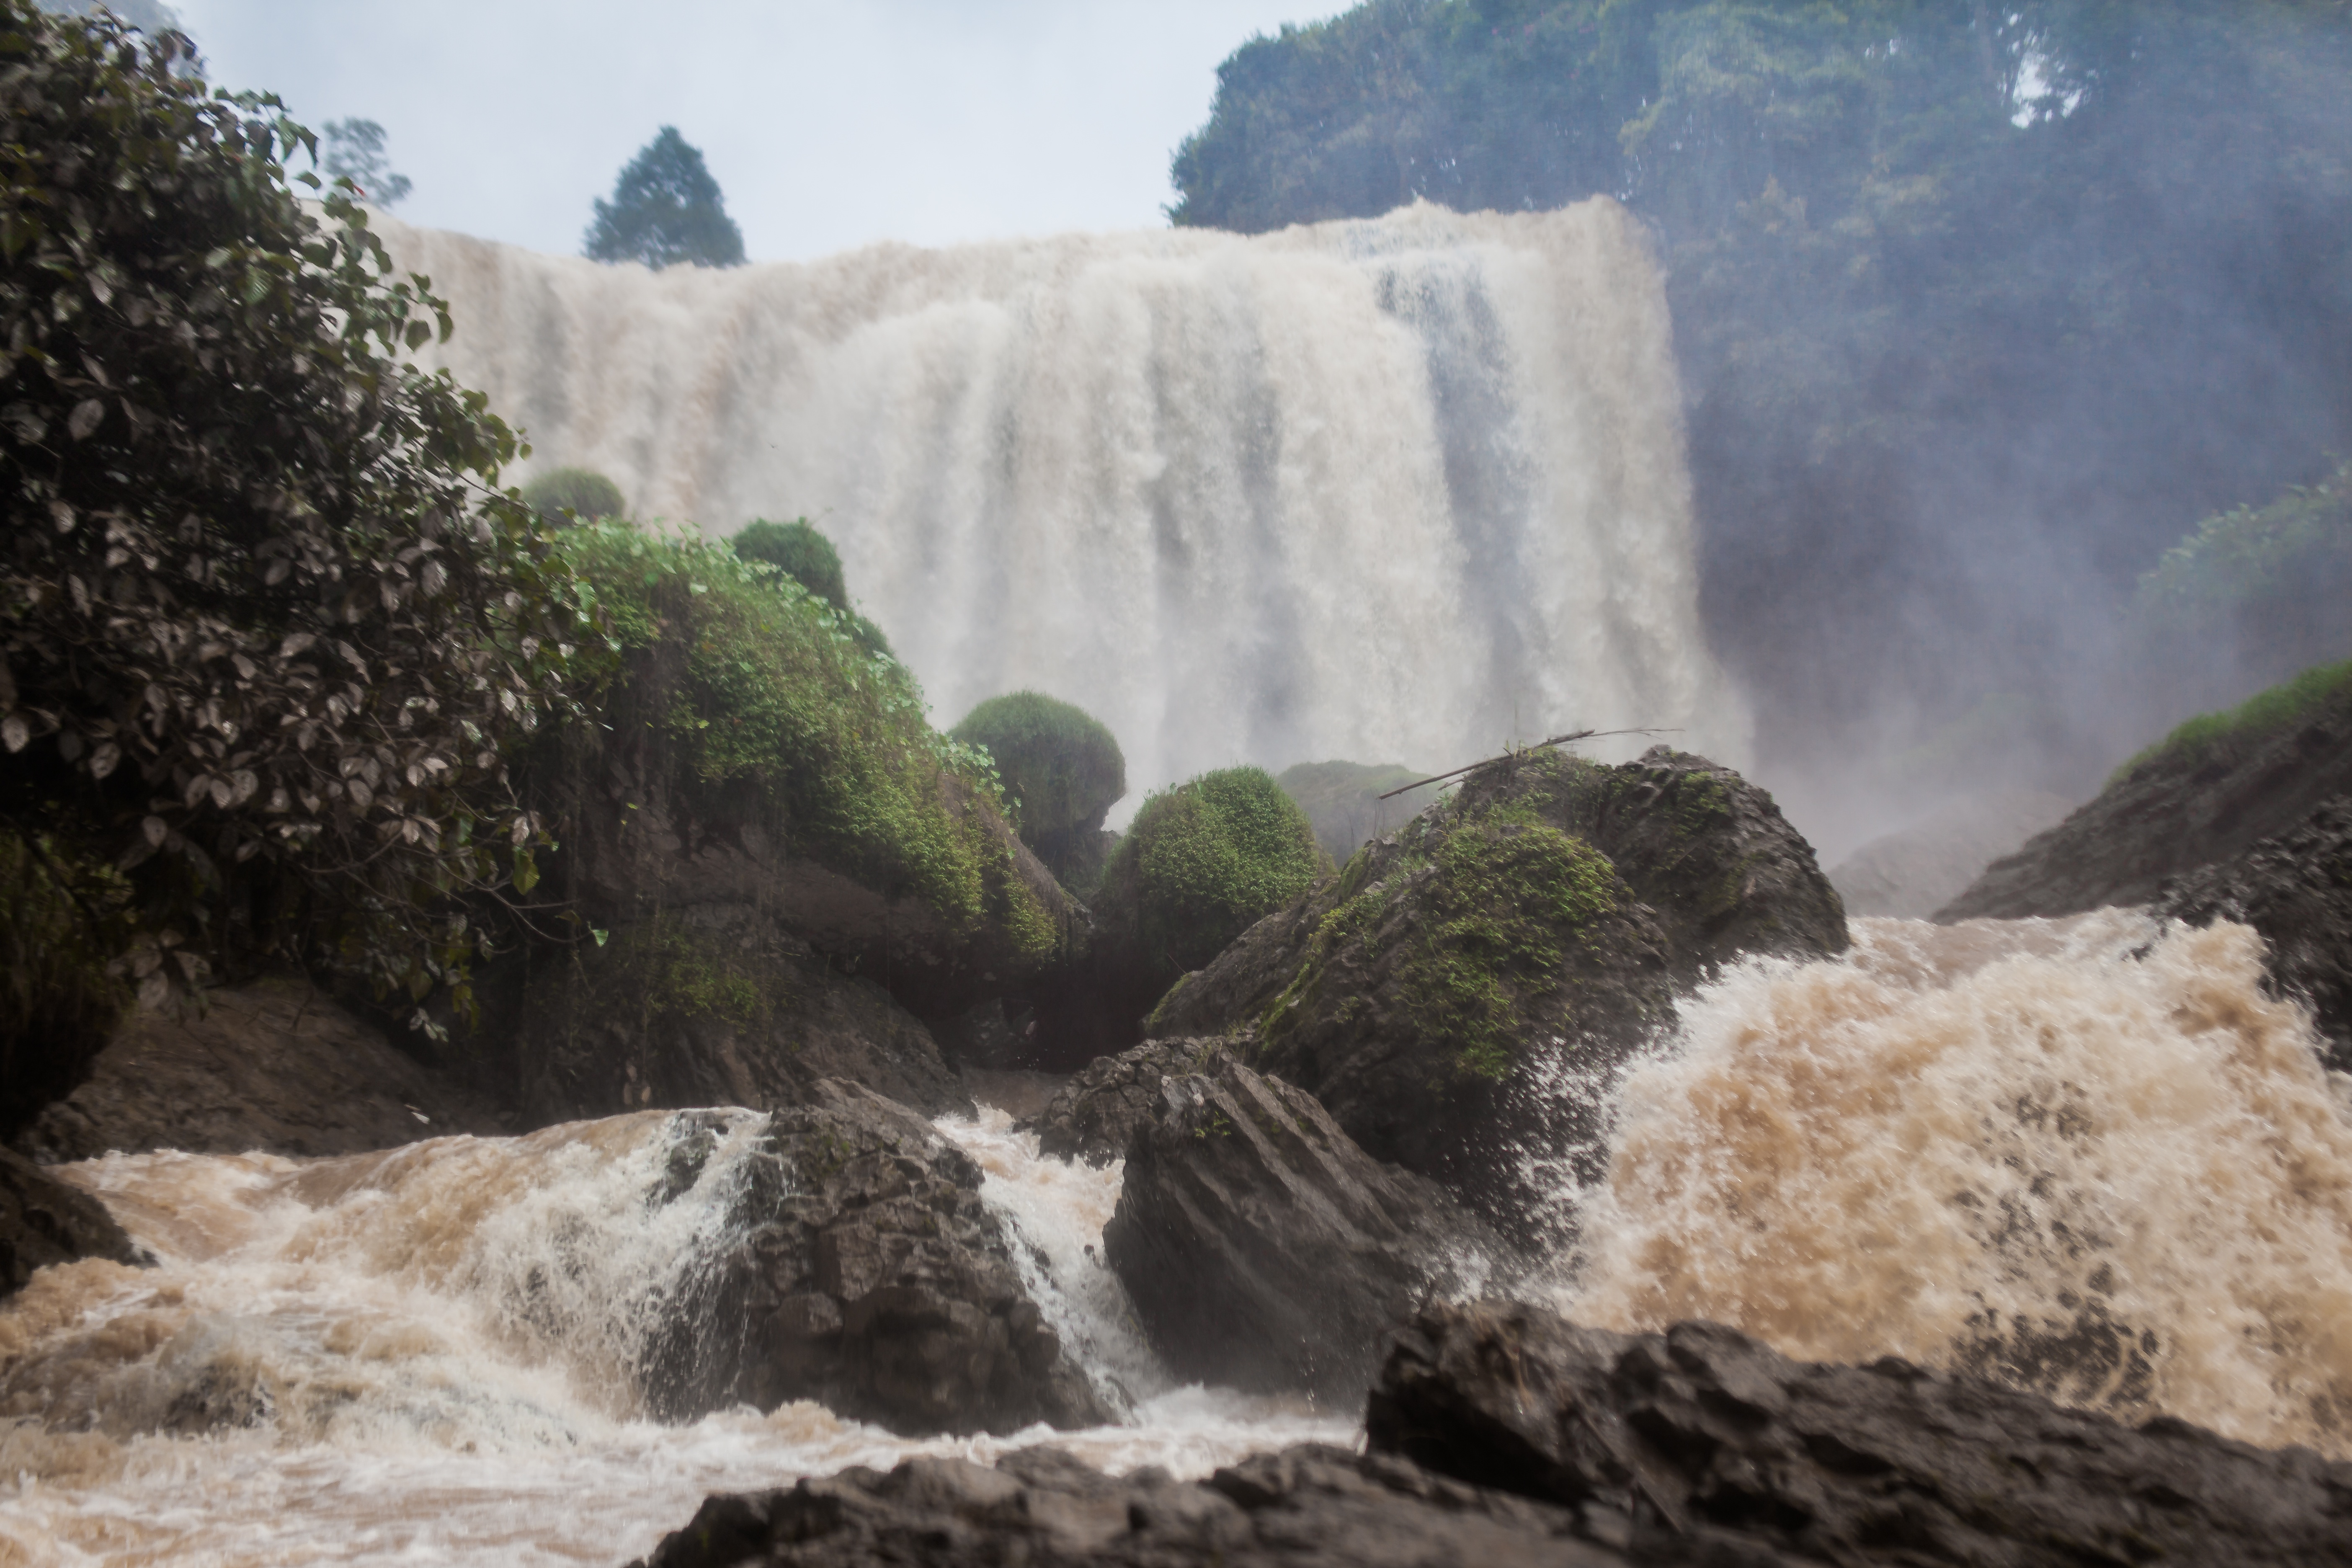
water, waterfall, river, valley, rapid, body of water, wasserfall, water feature, wadi, geological phenomenon